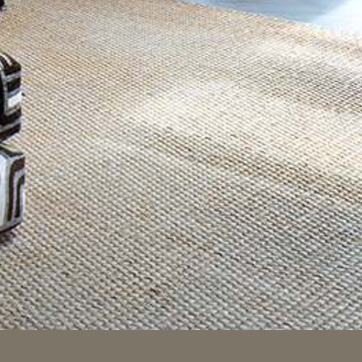
Material: carpet